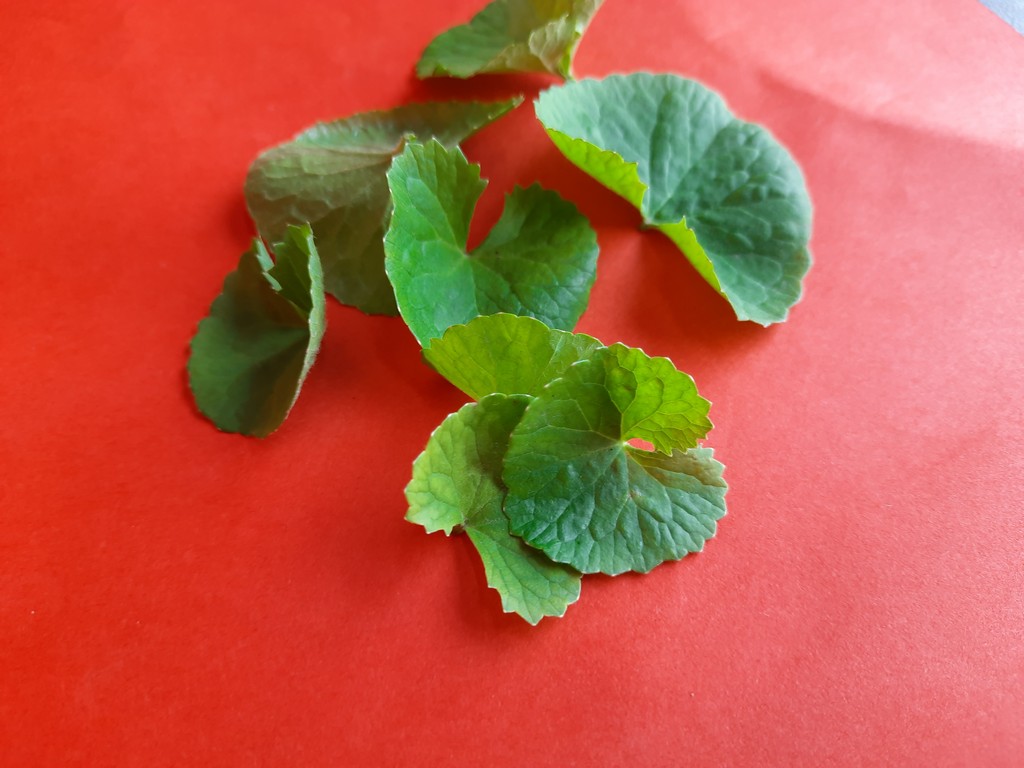
Label: Healthy